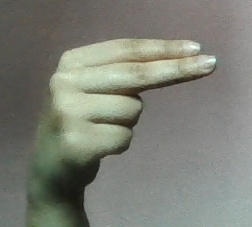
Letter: ain